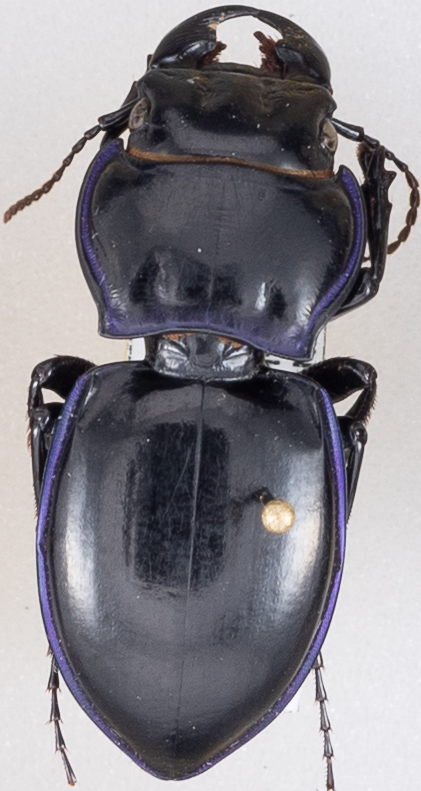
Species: Pasimachus punctulatus
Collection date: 2021-08-03
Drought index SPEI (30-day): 0.03
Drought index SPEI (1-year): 0.8
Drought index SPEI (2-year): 1.69